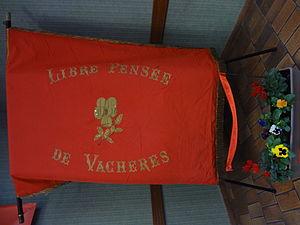
Vachères est une commune française, située dans le département des Alpes-de-Haute-Provence en région Provence-Alpes-Côte d'Azur.